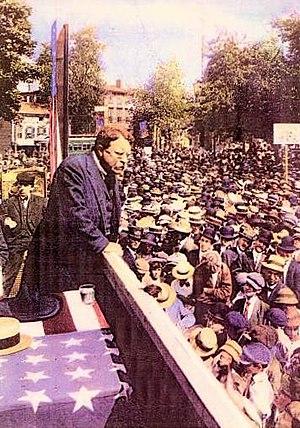
Le Parti progressiste est un tiers parti politique américain créé en dissidence du Parti républicain (États-Unis) pour promouvoir une politique sociale plus avancée et plus proche des préoccupations propres à l'ère progressiste.